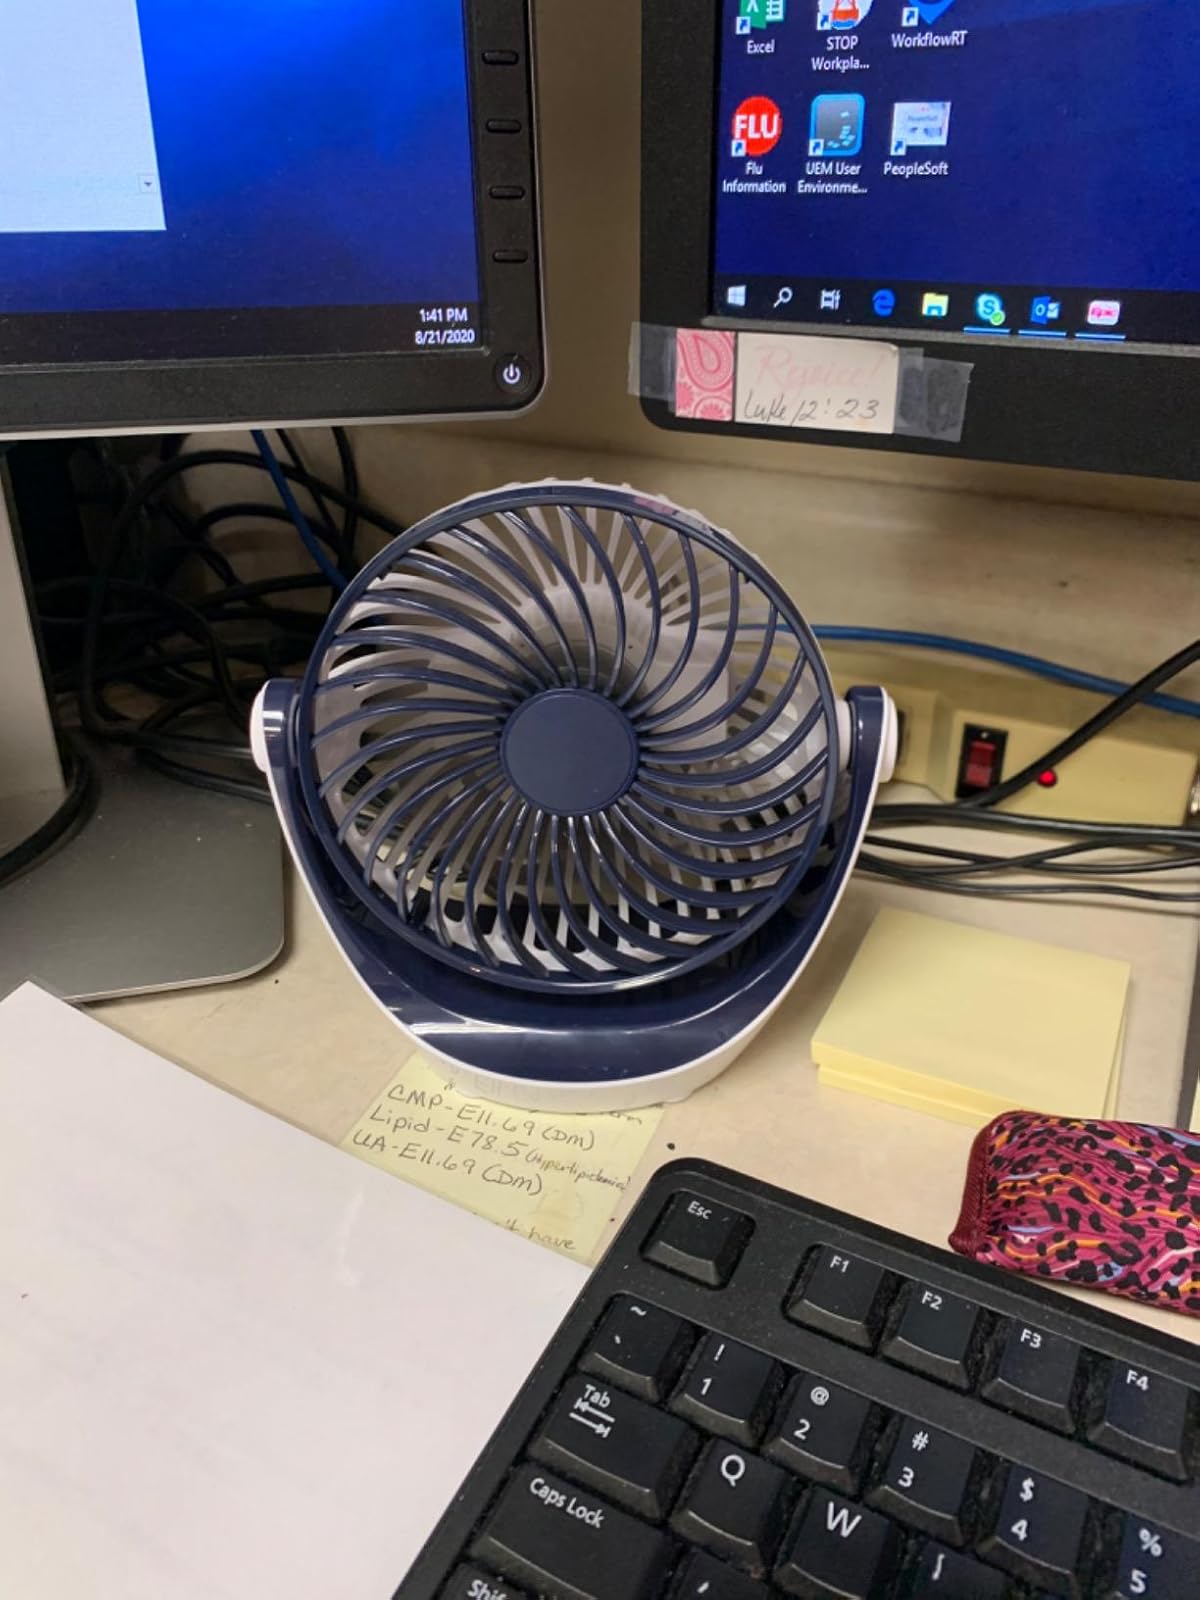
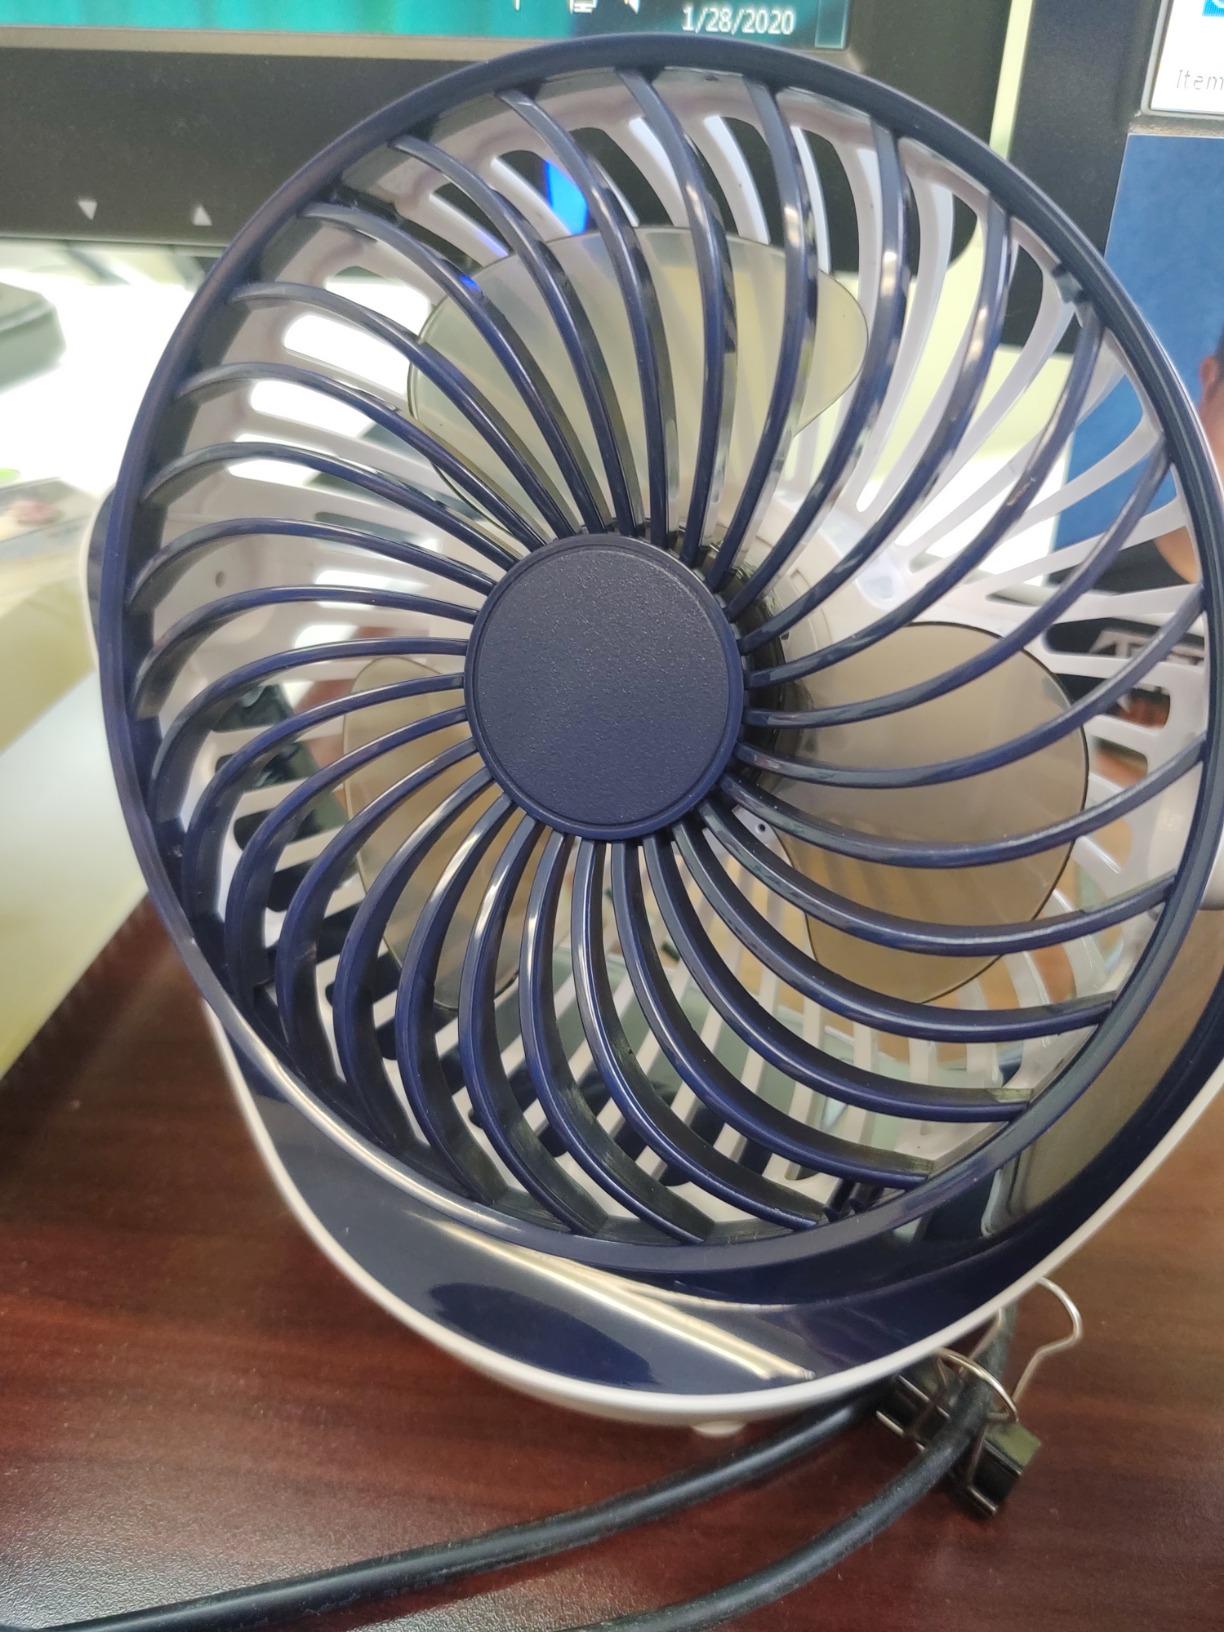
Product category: fan
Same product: yes